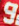
Number: 9